Pirani gauge

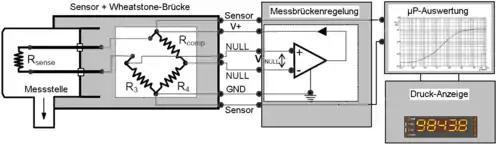
Block diagram of Pirani gauge

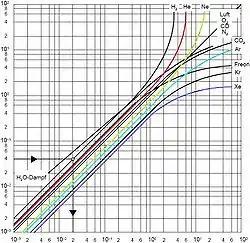
Curves to convert air readings to other gases

In order to understand the technology, consider that in a gas filled system there are four ways that a heated wire transfers heat to its surroundings.